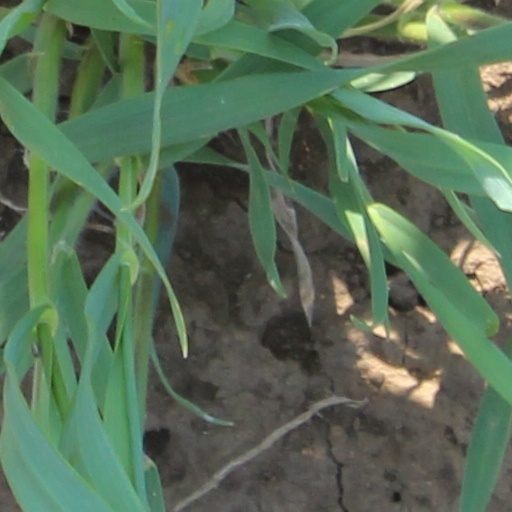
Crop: wheat